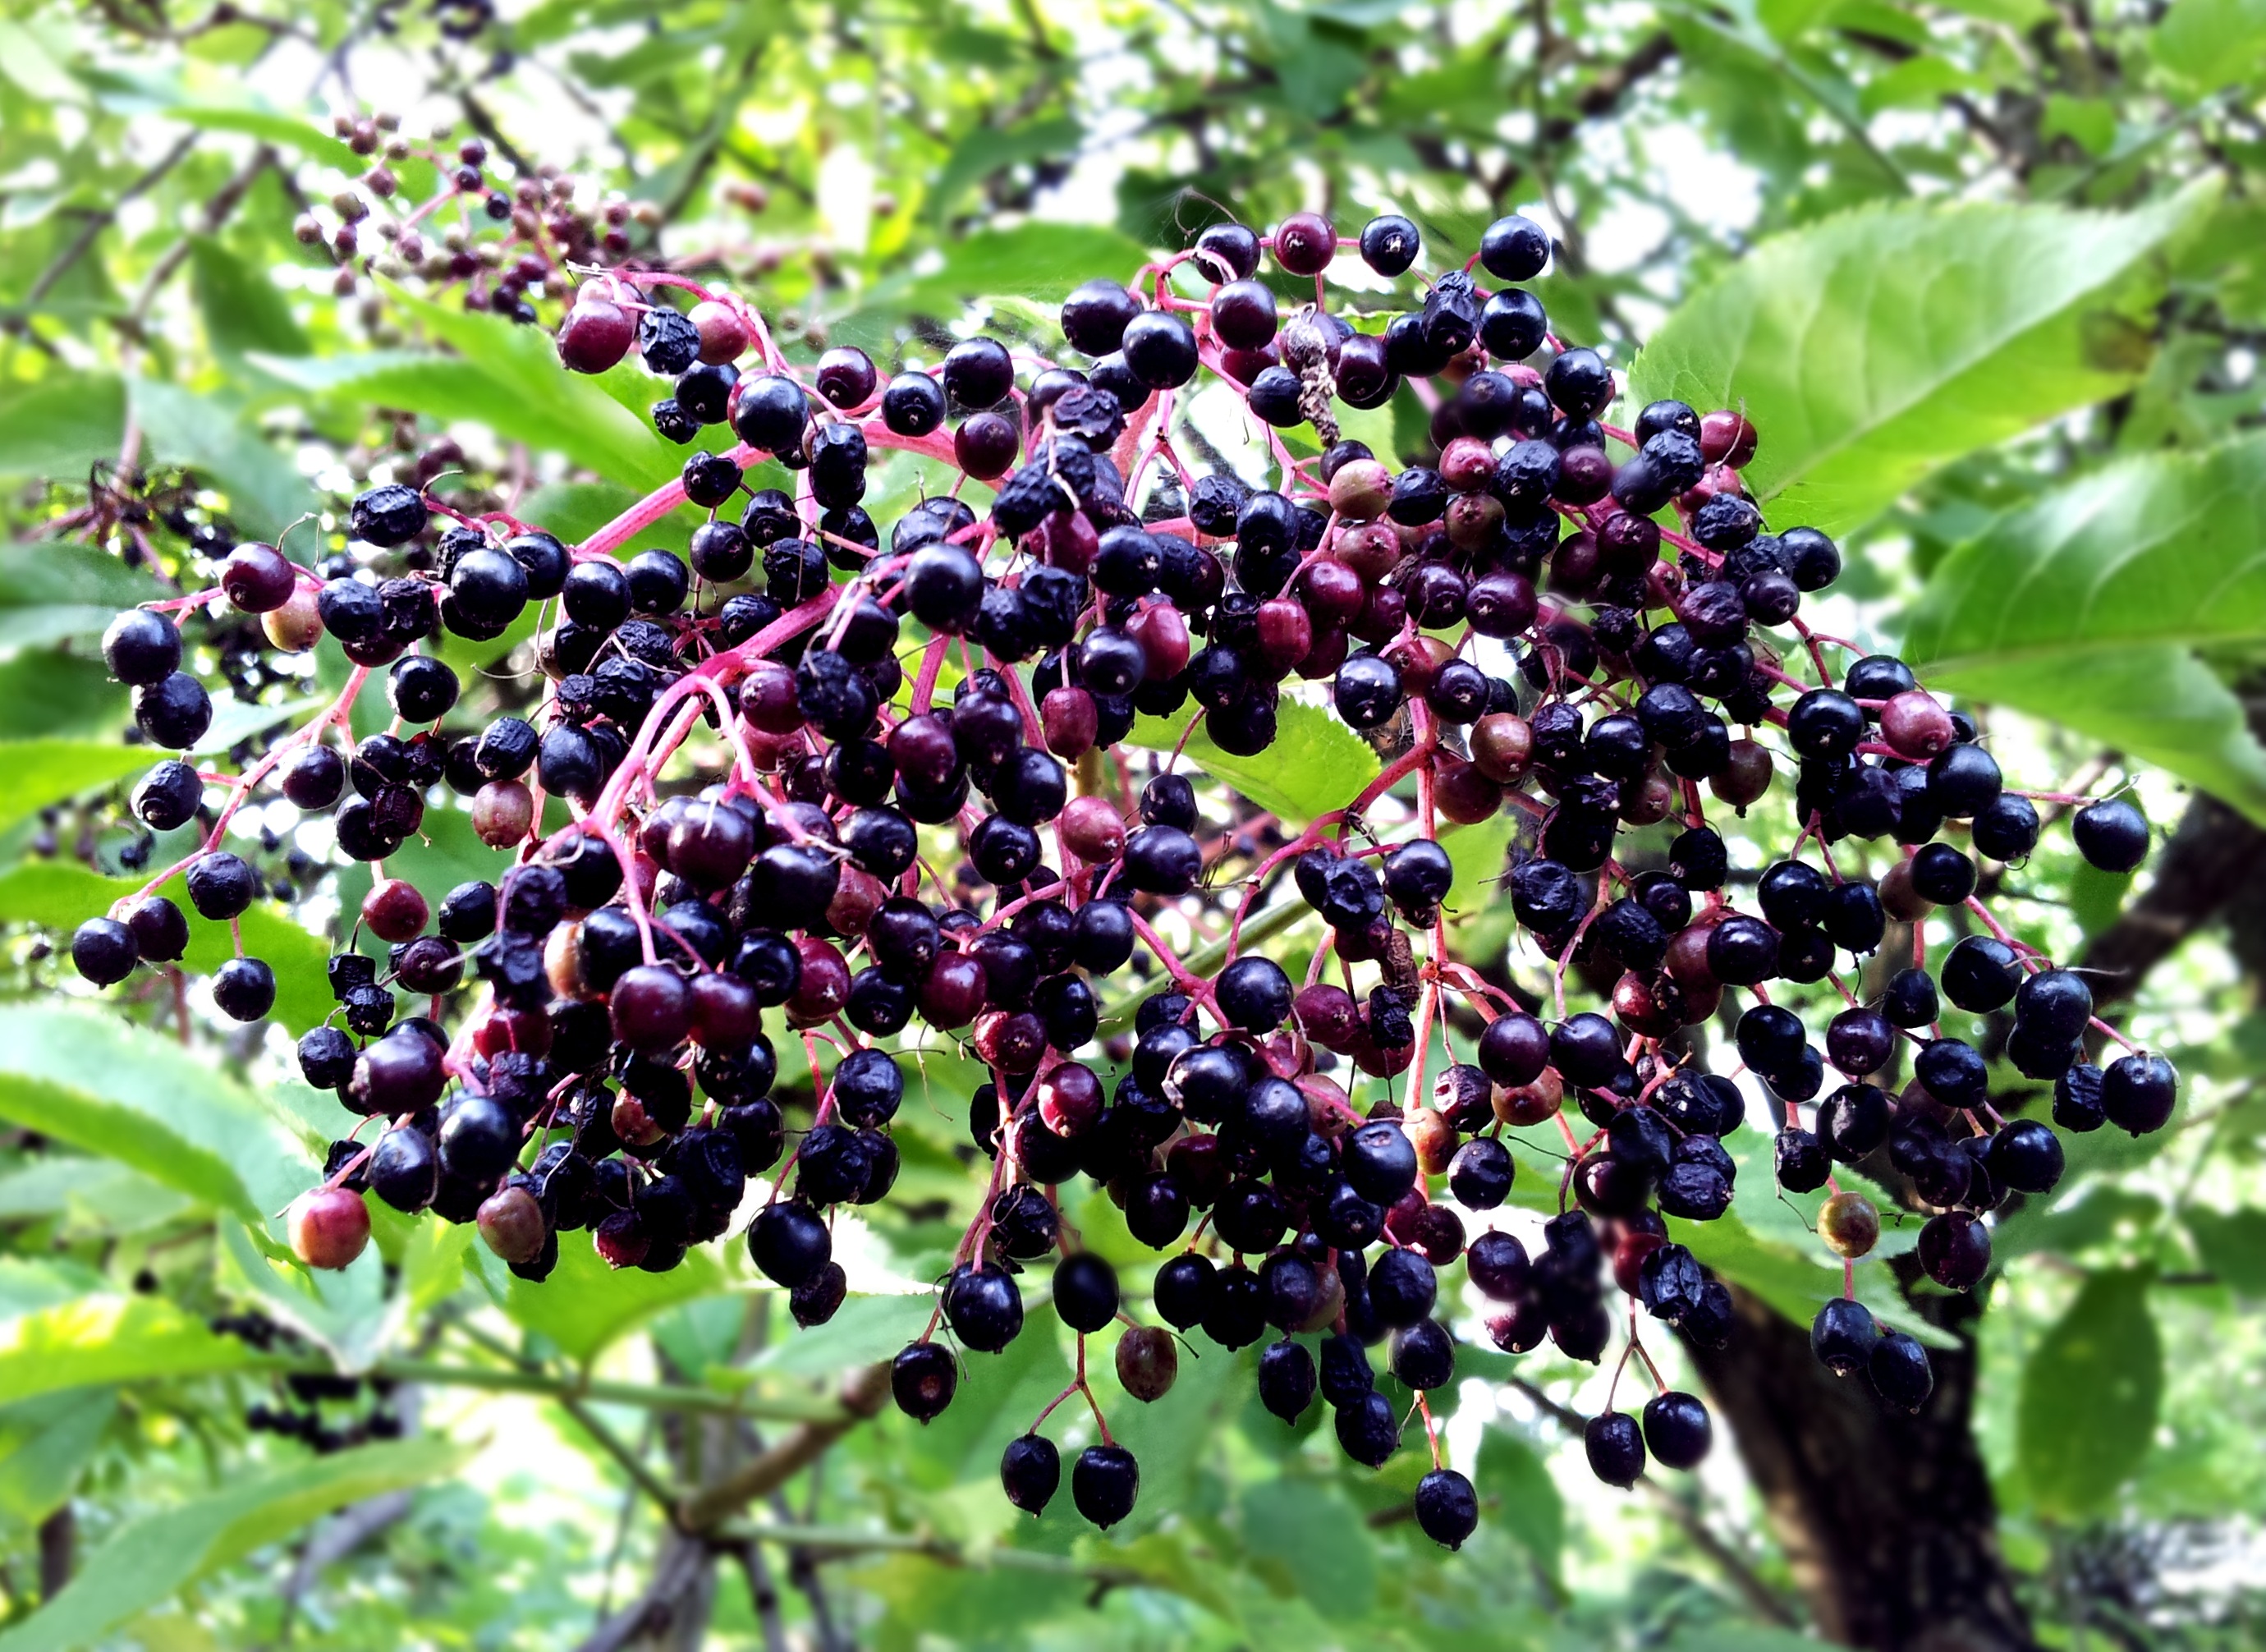
tree, nature, branch, plant, grape, fruit, berry, flower, food, produce, blackberry, leaves, shrub, flowering plant, vitis, elderberry, bilberry, huckleberry, chokeberry, land plant, zante currant, boysenberry